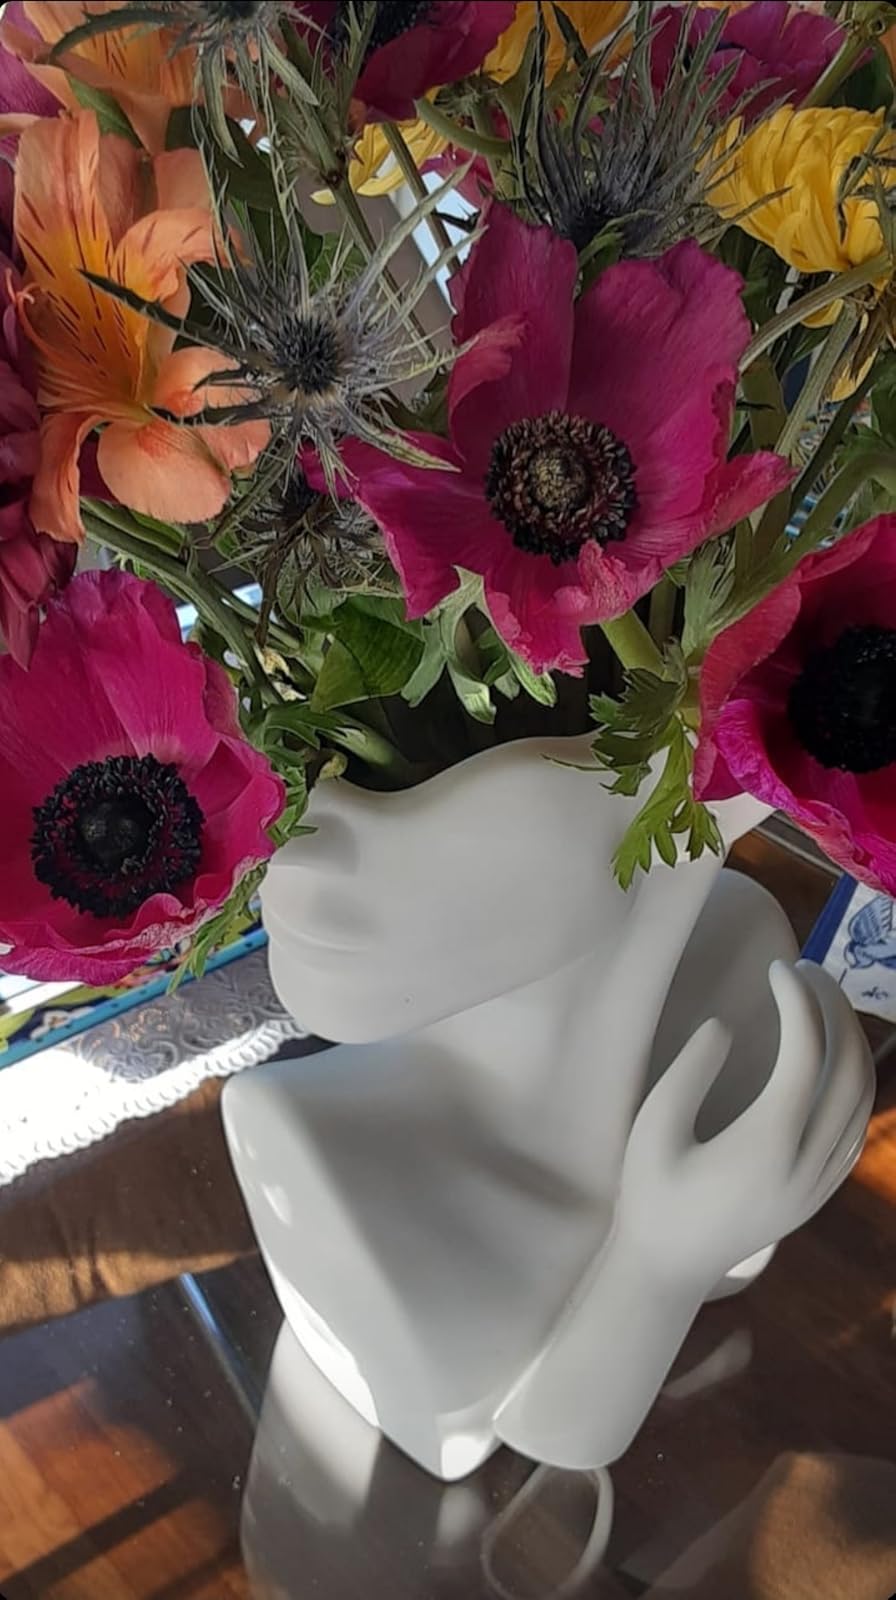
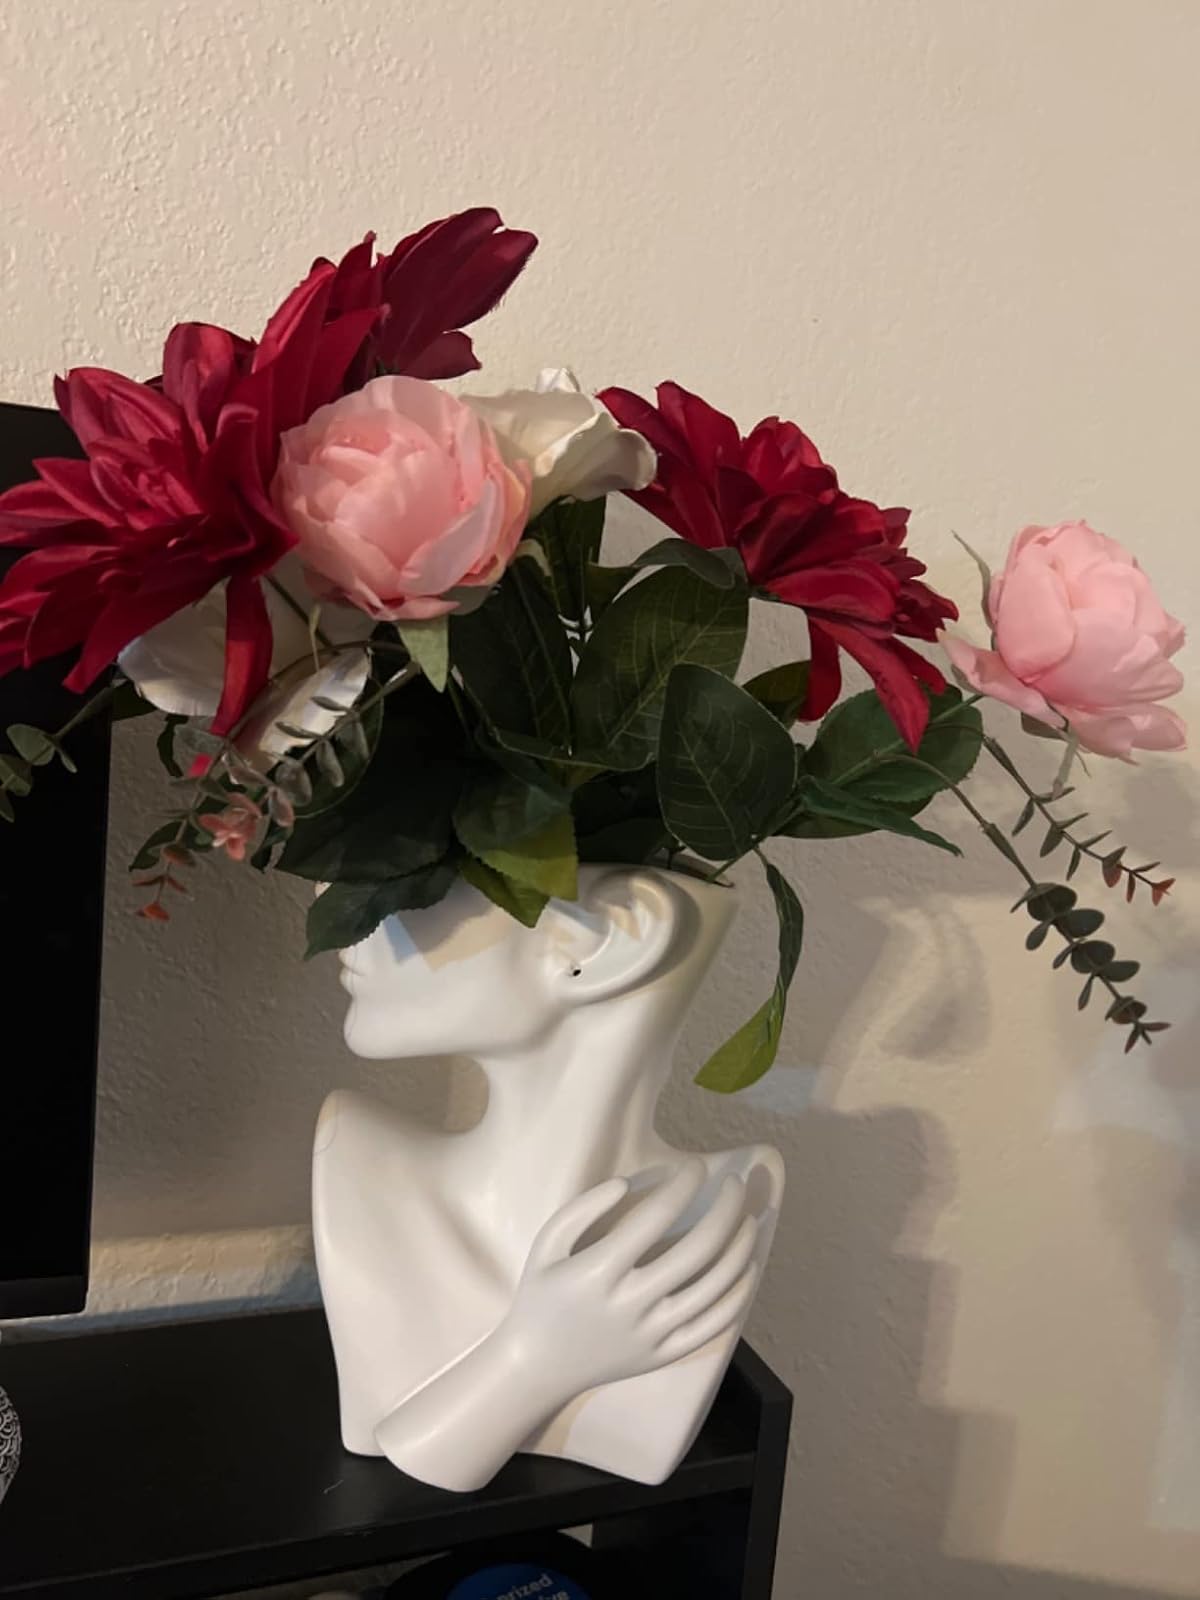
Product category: vase
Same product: yes